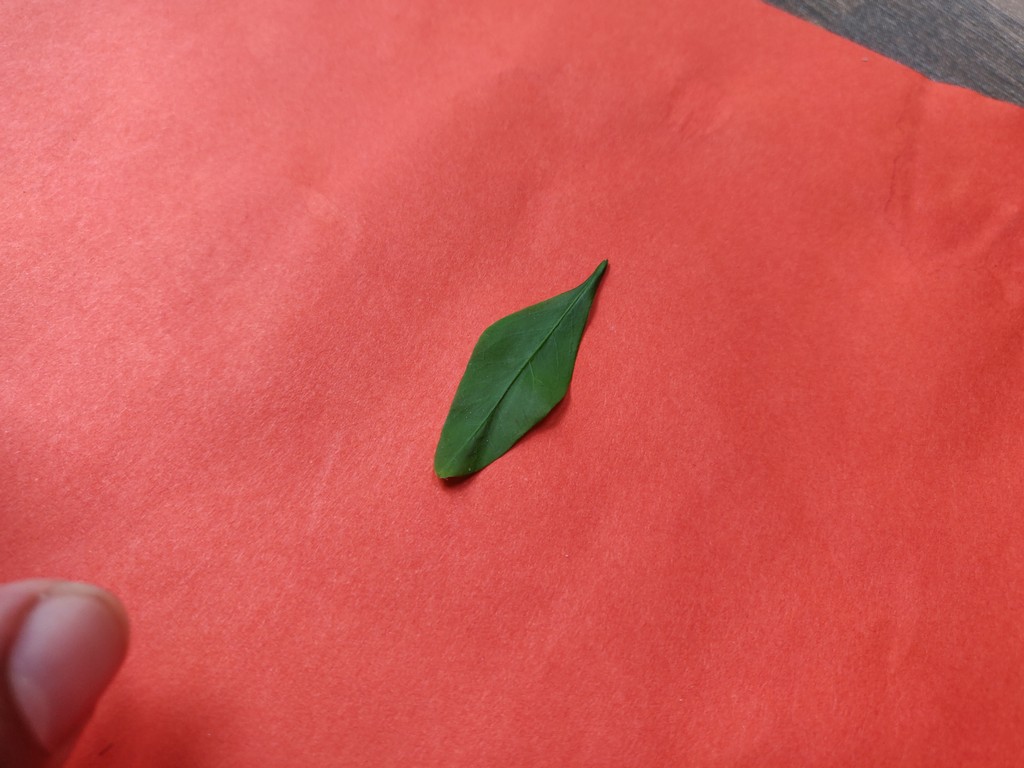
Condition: Healthy
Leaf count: single
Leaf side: front